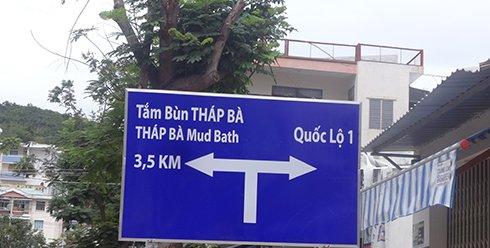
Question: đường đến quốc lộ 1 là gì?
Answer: rẽ phải